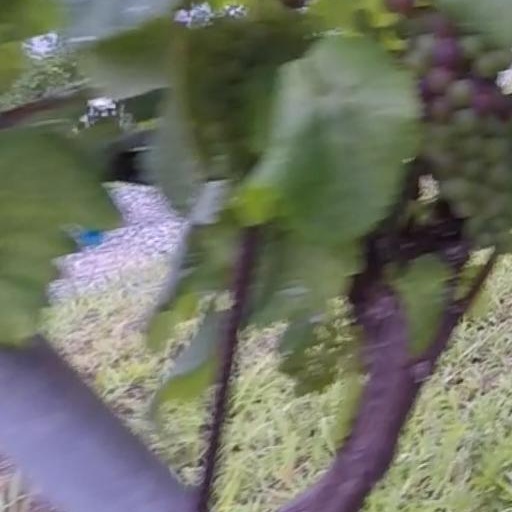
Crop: grape